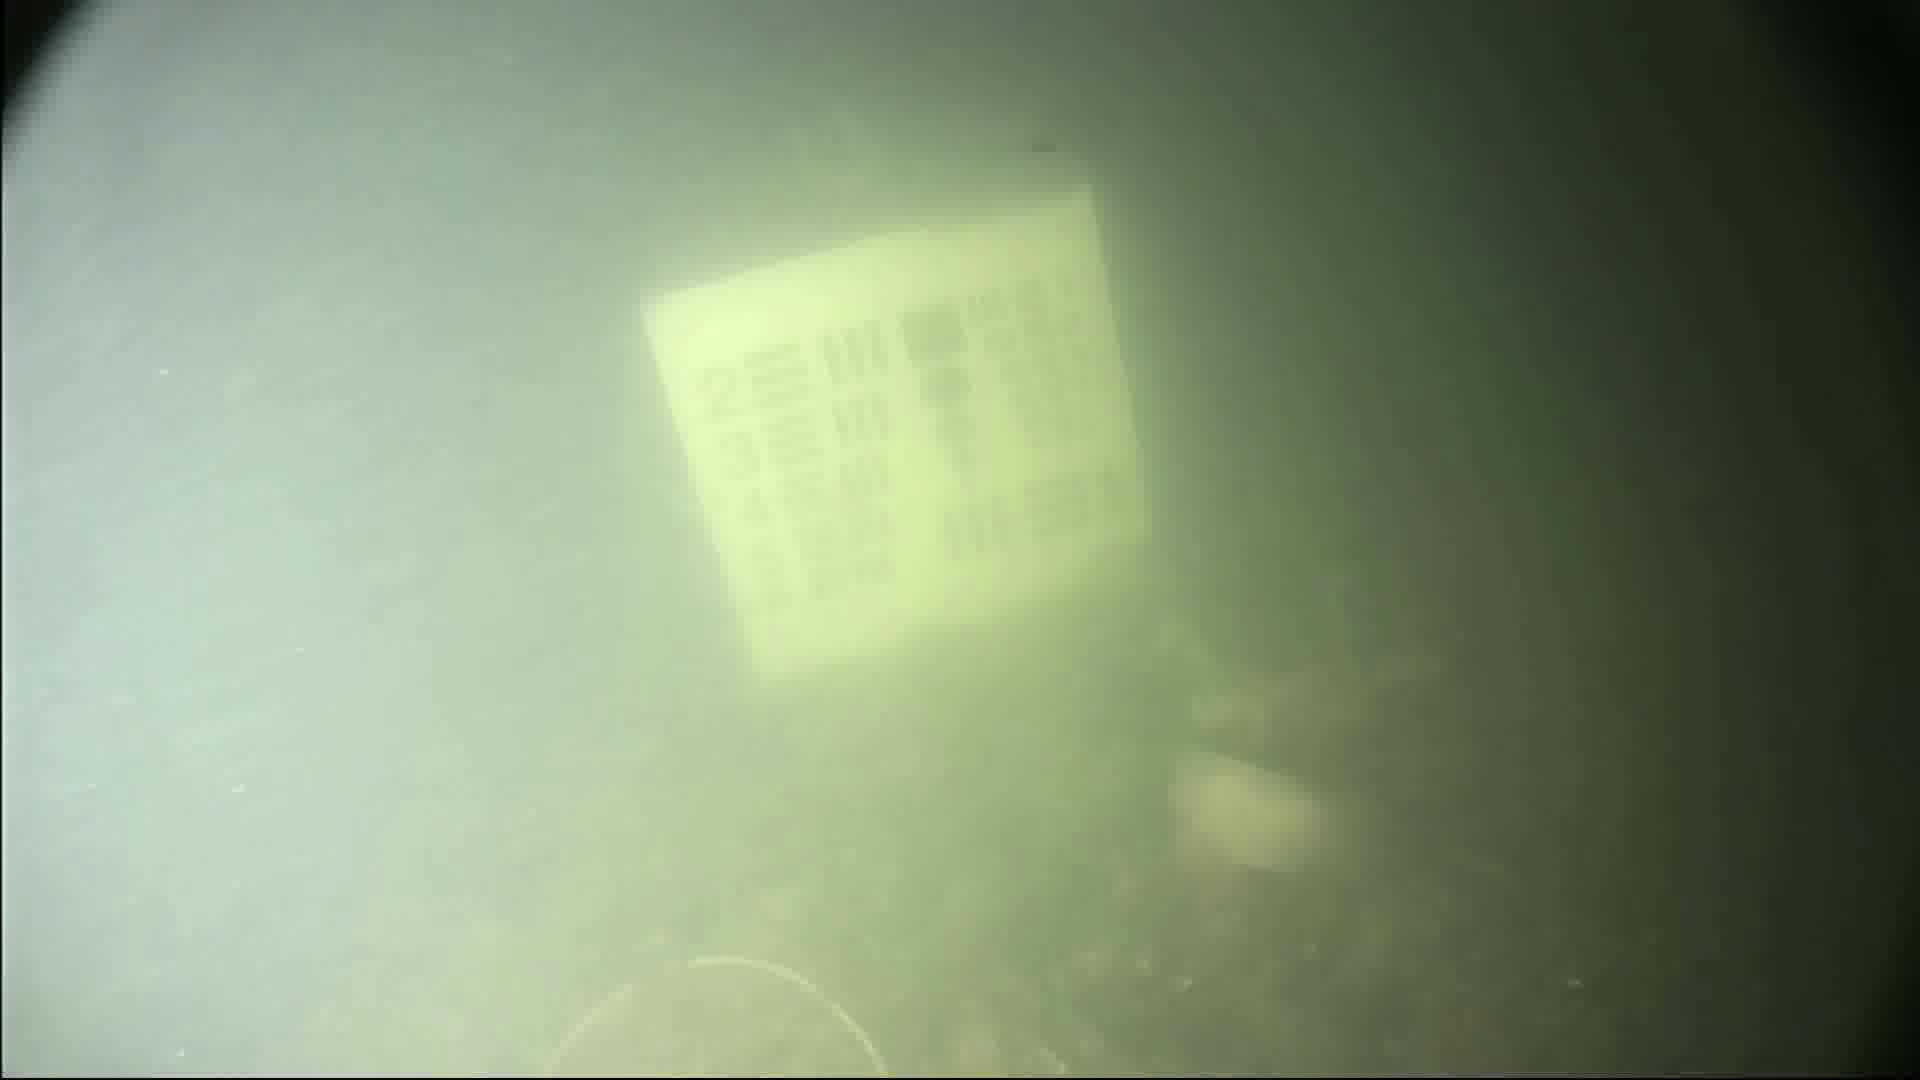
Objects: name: fish